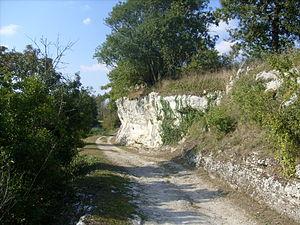
Cadorette à Sainte-Radegonde
La Saintonge appartient géographiquement au Sud-Ouest de la France, dans l’entité régionale bien connue sous le vocable générique des Charentes qui rassemble également l’Angoumois et l’Aunis et qui est composée des départements de la Charente et de la Charente-Maritime.
Trizay est une commune du sud-ouest de la France, située dans le département de la Charente-Maritime.
Sainte-Radegonde est une commune du sud-ouest de la France, située dans le département de la Charente-Maritime.